Sir George Jenkinson, 11th Baronet

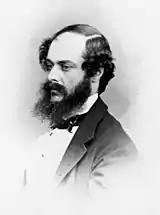
From a cabinet card by Ernest Edwards

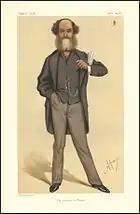

Sir George Samuel Jenkinson, 11th Baronet (27 September 1817 – 19 January 1892), was a British Conservative politician.